Fernhill House

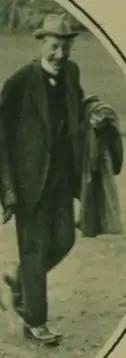
Cunningham, pictured in 1921

Smith's family sold the estate to local stockbroker and businessman Samuel Cunningham in 1898. Cunningham was chairman of the "Northern Whig" newspaper and a staunch unionist, a leading member of the Ulster Unionist Council. He sat in the Ulster Provisional Government from 1911 and in the Senate of Northern Ireland from 1921 to 1945. As well as Fernhill Cunningham owned two other houses in the area, Glencairn House and Glendivis House. By the time of the 1901 census 14 rooms in the main house were occupied. Cunningham also made extensive use of the outbuildings including as a stable, coach house, harness room, cow and calf house, dairy, fowl house, boiling house, barn, shed and store. The stables were said to be well stocked with racehorses. One of Cunningham's horses, Tipperary Tim, won the 1928 Grand National at odds of 100/1.